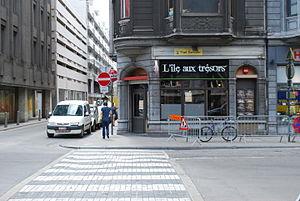
Café à l'angle de la place du 20-Août et de la rue des Carmes à Liège.
La rue des Carmes, ancienne rue des Barrés, est une rue du centre de Liège dans le quartier latin reliant la rue des Clarisses à la place du Vingt-Août.
Louis de Saint Pierre, surnommé Lucas, est un religieux liégeois, appartenant à l'ordre des Grands carmes. Il a participé au mouvement de réforme de sa famille religieuse, dénommé Réforme de Touraine, ainsi qu'à la vie culturelle de la cour du prince-évêque Maximilien-Henri de Bavière.